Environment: real
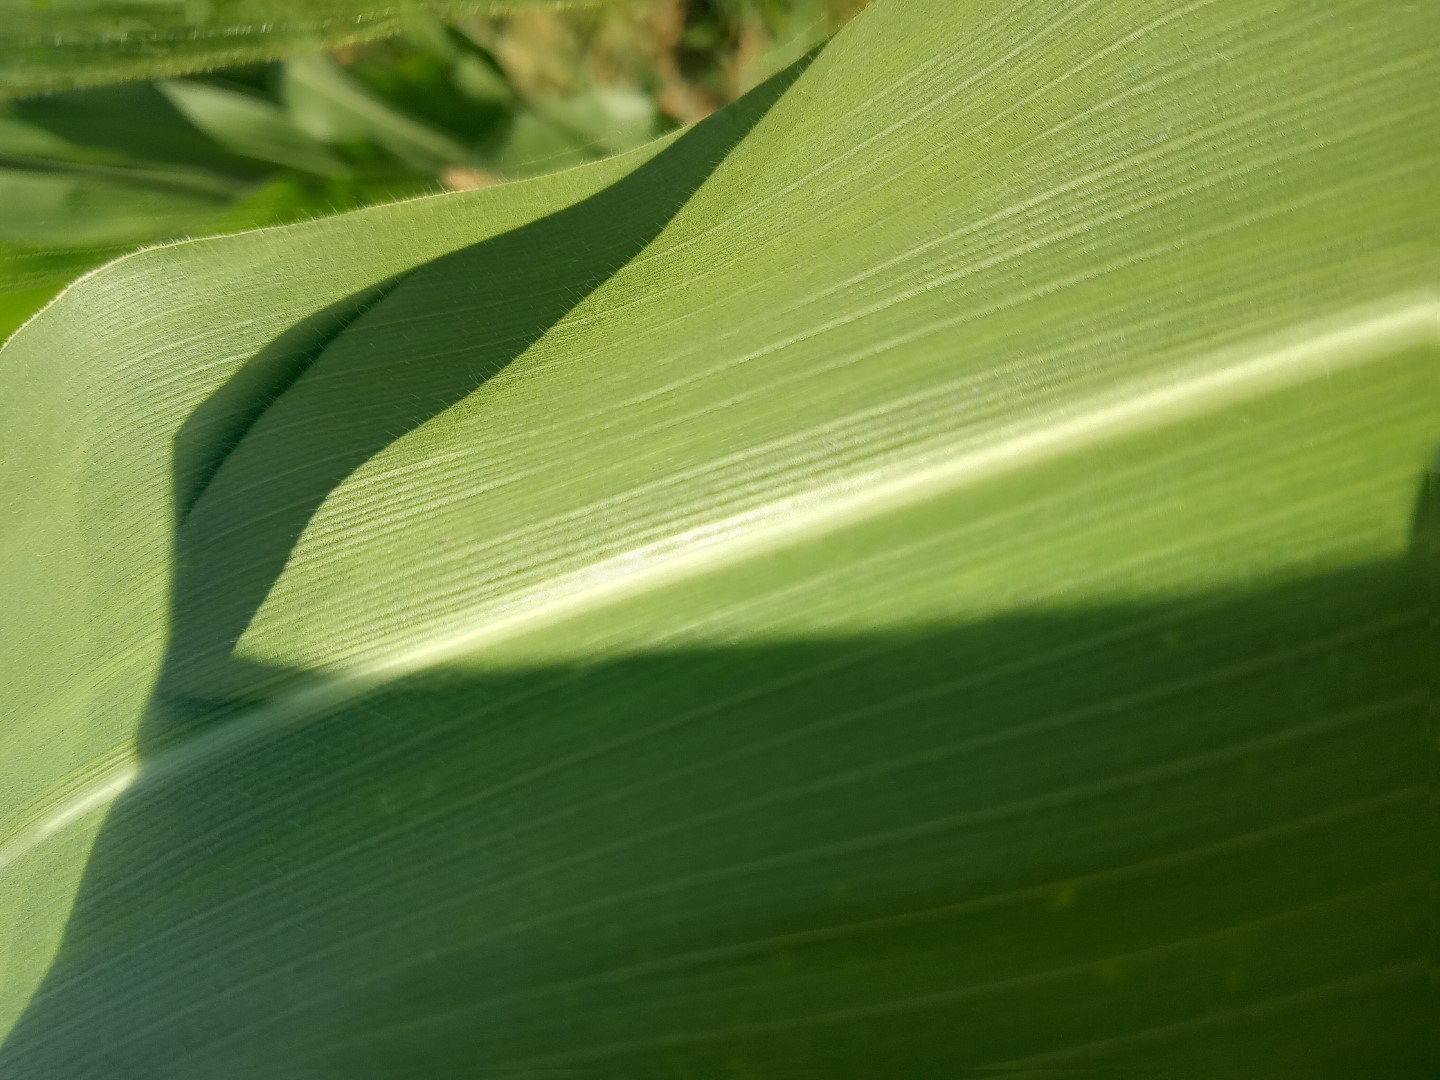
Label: healthy